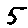
Label: 5